Monorail

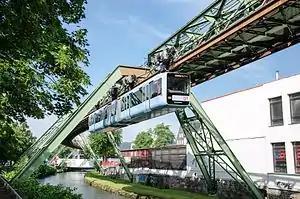
The Wuppertal Schwebebahn, the world's first electric suspended monorail

Modern monorails depend on a large solid beam as the vehicles' running surface. There are a number of competing designs divided into two broad classes, "straddle-beam" and "suspended" monorails. The most common type is the straddle-beam, in which the train straddles a steel or reinforced concrete beam wide. A rubber-tired carriage contacts the beam on the top and both sides for traction and to stabilize the vehicle. The style was popularized by the German company ALWEG. There is also a historical type of "suspension monorail" developed by German inventors Nicolaus Otto and Eugen Langen in the 1880s. It was built in the twin cities of Barmen and Elberfeld in Wuppertal, Germany, opened in 1901, and is still in operation. The Chiba Urban Monorail is the world's largest suspended network.